Pathfinders Company (Portugal)

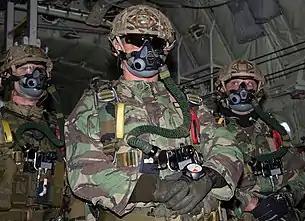
Portuguese parachuter jumping out of a Canadian C-130 at about 9900 feet about ground level

The Pathfinders Company is attached to the Airborne Support Battalion, of the ETP. It is a key element for aerial infiltration, through operational free fall (using HALO and HAHO jumps), although the unit can be inserted by sea or ground transport.